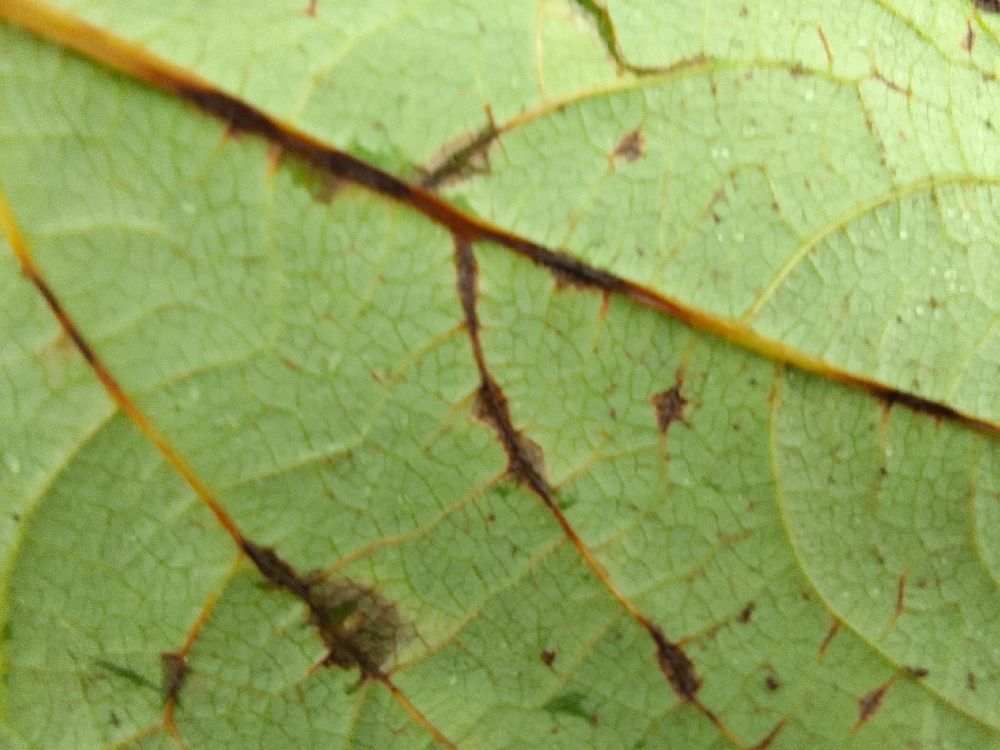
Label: anthracnose